2013 in video games

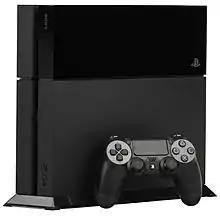
PlayStation 4

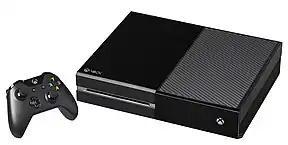
Xbox One

Series with new installments in 2013 include "Ace Attorney", "ARMA", "Army of Two", "Assassin's Creed", "", "Battlefield", "BioShock", "Call of Duty", "Crysis", "Dead Rising", "Dead Space", "Devil May Cry", "Final Fantasy", "Fire Emblem", "Forza Motorsport", "God of War", "Gears of War", "Gran Turismo", "Grand Theft Auto", "Killer Instinct", "Killzone", "The Legend of Zelda", "Lost Planet", "Luigi's Mansion", "Mario Party", "Metal Gear", "Metro", "Need for Speed", "Pokémon", "Rayman", "Pikmin", "Saints Row", "SimCity", "Sly Cooper", "Sonic The Hedgehog", "StarCraft", "Super Mario", "Tom Clancy's Splinter Cell", "Tomb Raider", "Total War", and "Zoo Tycoon".